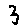
Label: 3